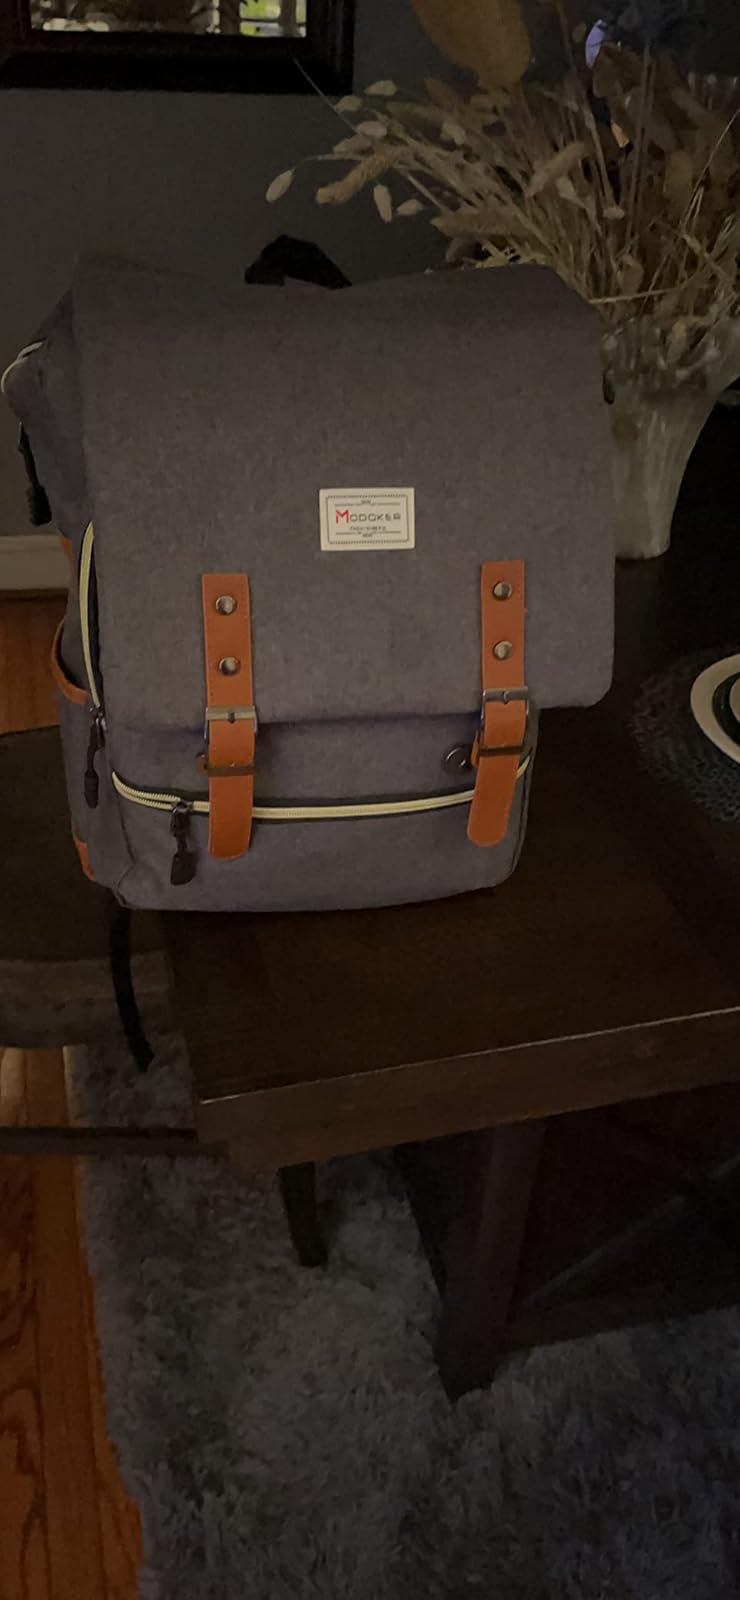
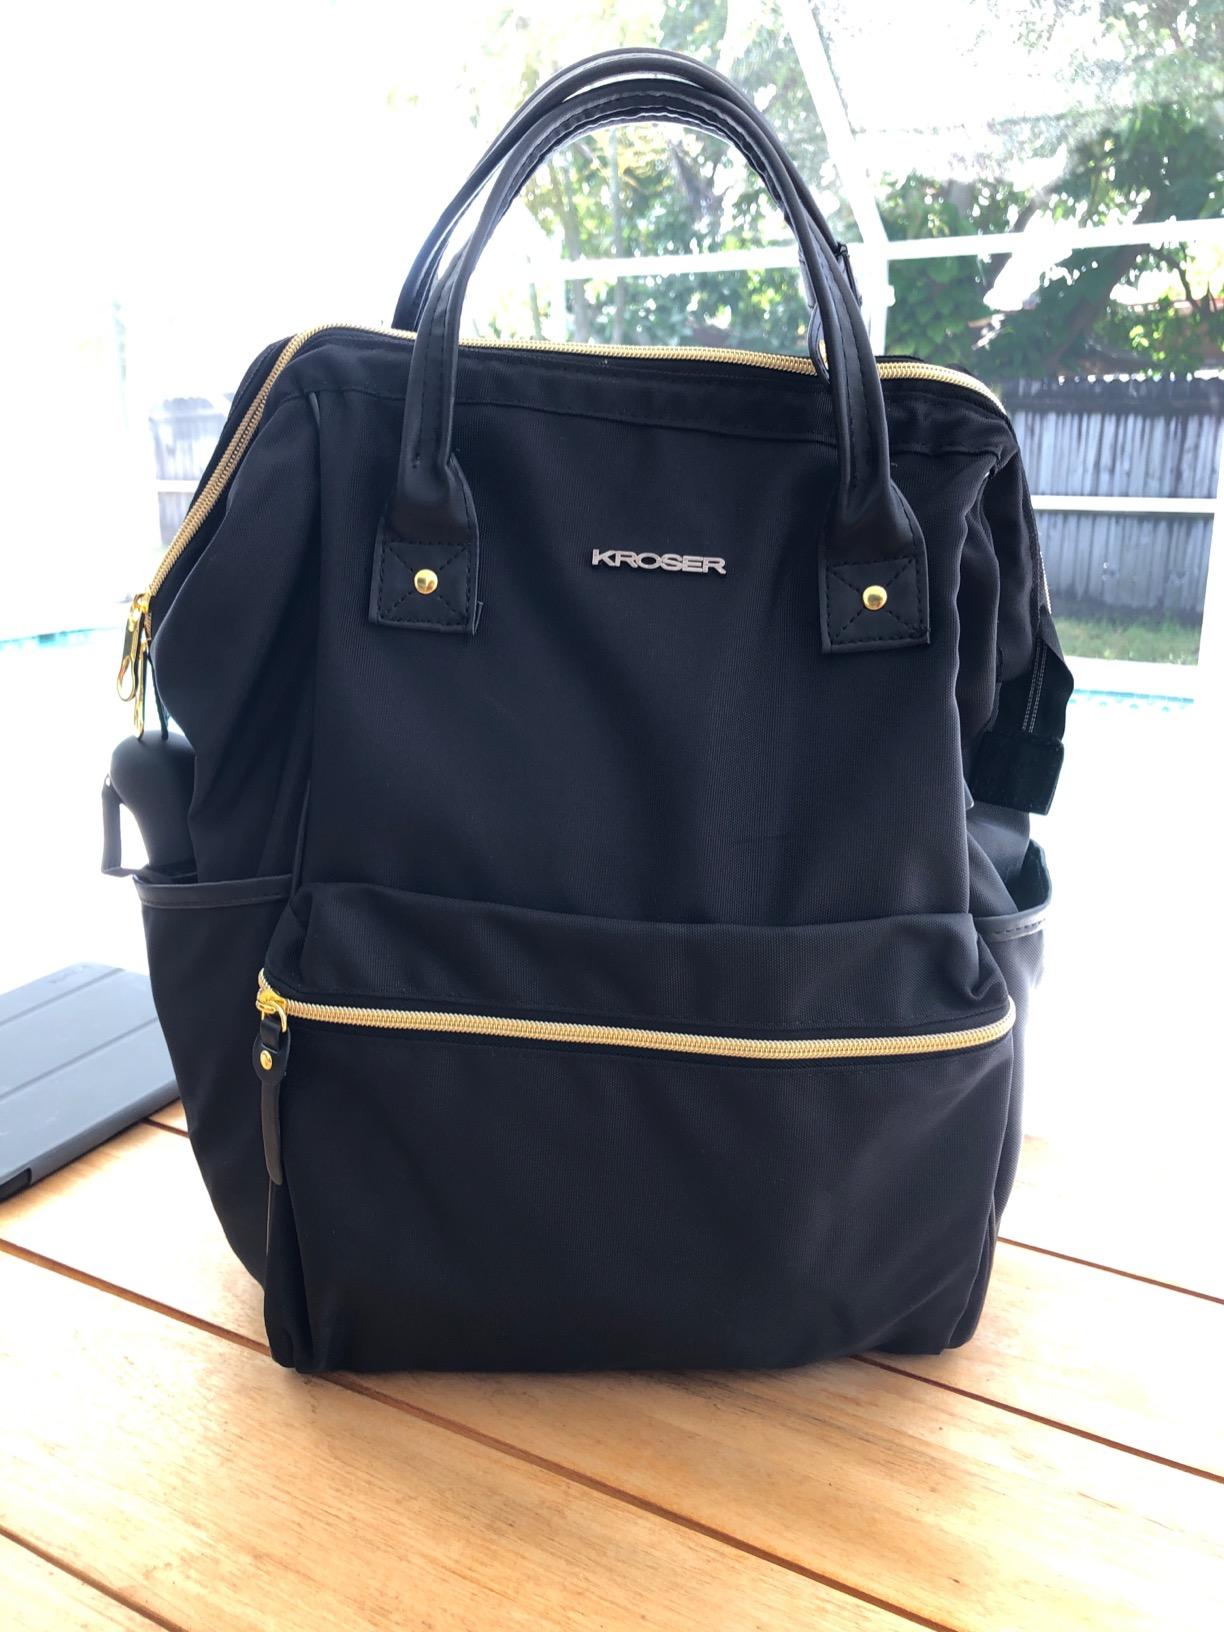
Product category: bag
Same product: no